72nd New York Infantry Regiment

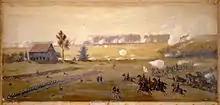
Union Gen. Daniel Sickles rides past his staff to inspect the front lines of the III Corps at the Peach Orchard salient during the second day of the Battle of Gettysburg (July 2, 1863).

Assigned next to the Gettysburg Campaign, the 72nd New York fought in the Battle of Gettysburg under the command of Colonel John Austin. Positioned near the Emmettsburg Road, the regiment was forced to retreat when the Third Corps was routed from its advance position. By the time the second day's fight was over, Austin and one-third of the regiment had become casualties, as had Sickles, the regiment's founder, whose leg was so badly damaged by a stray cannon ball that it required amputation. When the engagement was over, the regiment was ordered to pursue Confederate troops from Gettysburg into Maryland and Virginia, and re-engaged with the enemy in the battles of Wapping Heights (July 23), Bristoe Station (October 14) and Kelly's Ford (November 7), as well as in the Mine Run Campaign (November 27–December 2).